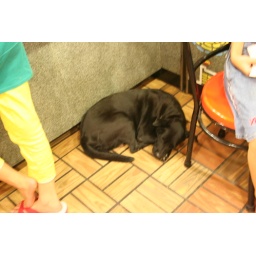
Inside the McDonalds, sleeping black door in the corner by cashier.